William Jackson Crump

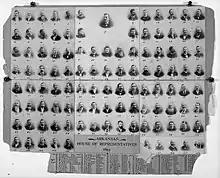

William Jackson Crump was born on September 22, 1865, in Quincy, Hickory County, Missouri. He attended college in Weaubleau, Missouri. He studied law in Arkansas under his uncle George J. Crump.